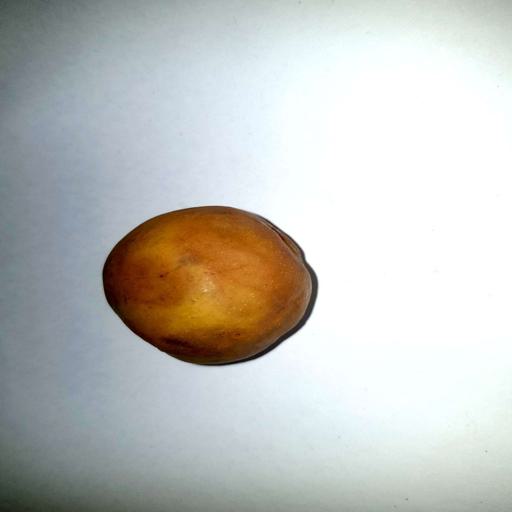
Label: bruised